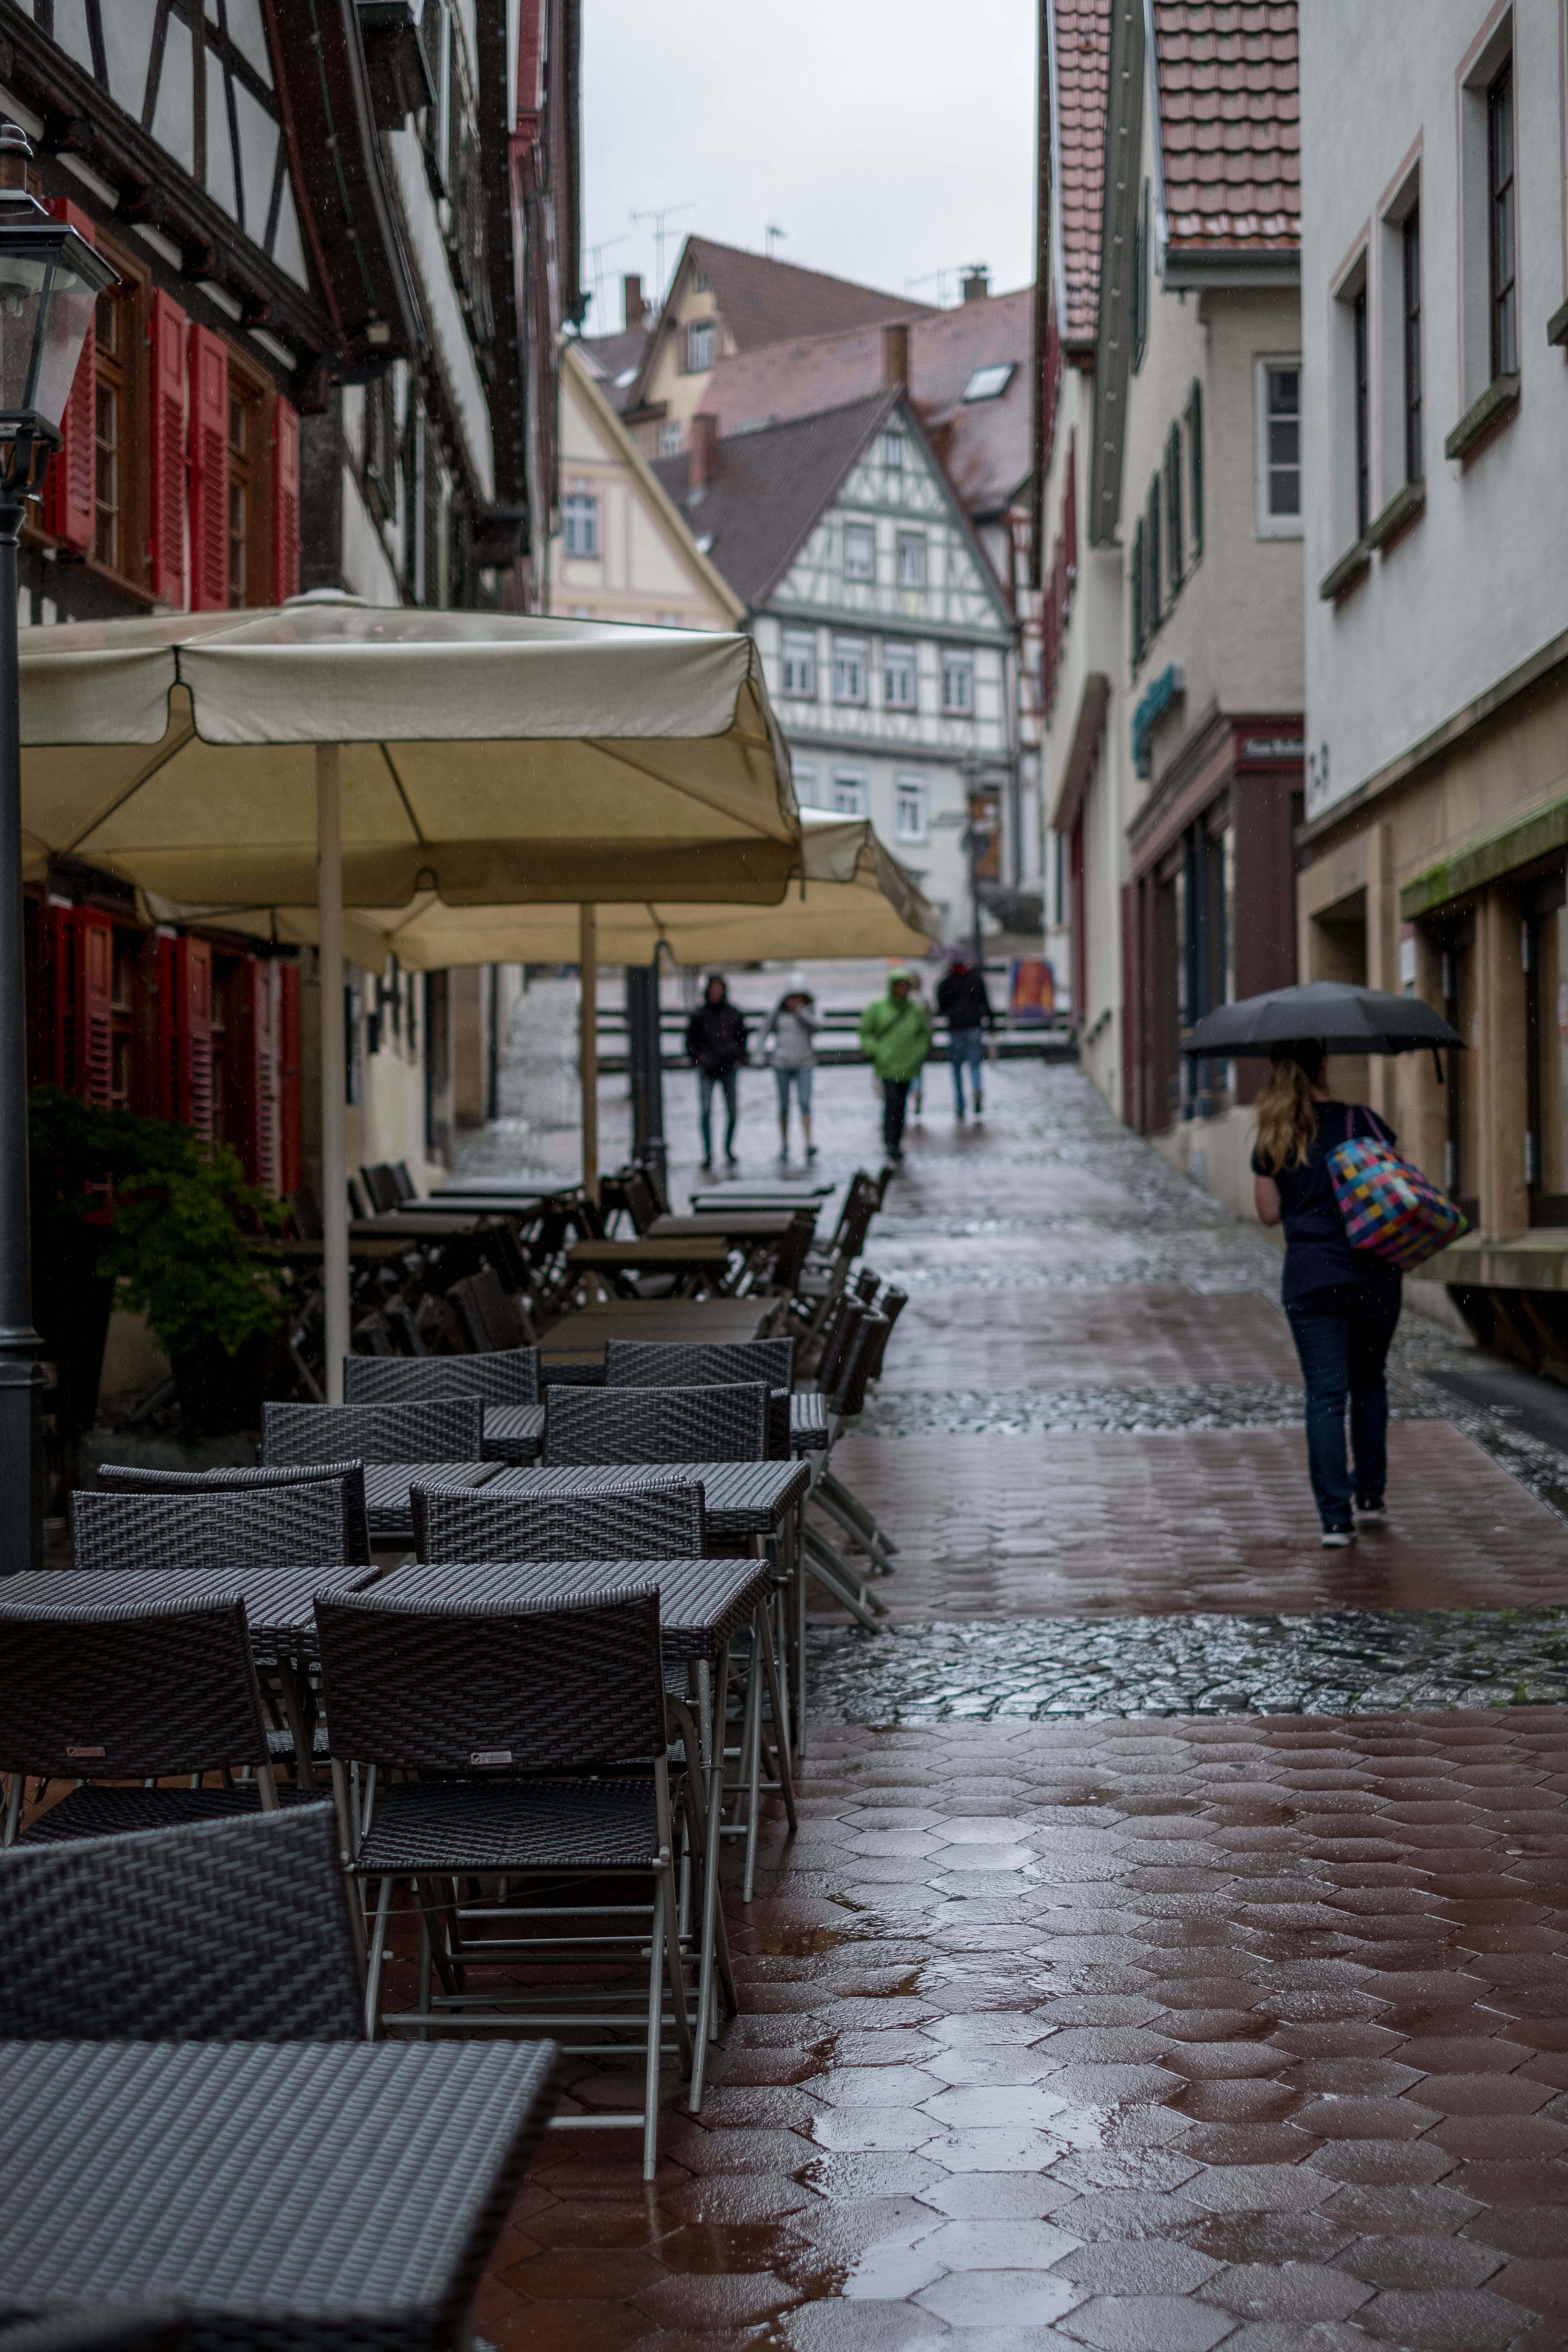
walking, road, street, house, rain, town, alley, city, urban, travel, walk, europe, art, infrastructure, stadt, europa, germany, deutschland, culture, kunst, badenwrttemberg, area, heritage, regen, haus, stuttgart, laufen, kulturerbe, fachwerk, timerframed, neighbourhood, urban area